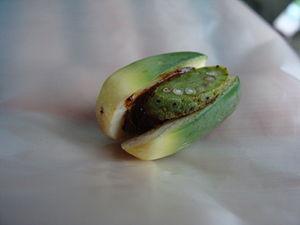
La noix d’arec, également appelée noix de bétel, est le fruit du palmier à bétel Areca catechu. Elle contient une graine qui est consommée dans de nombreux pays d’Asie, fraîche ou après traitement dans l'eau bouillante ou encore après séchage. Elle sert à fabriquer une « chique de bétel », une préparation à mâcher avec la feuille de bétel.